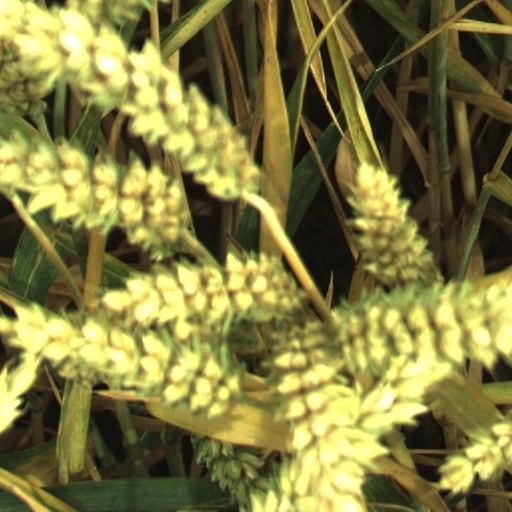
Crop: wheat